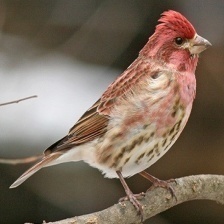
Species: PURPLE FINCH
Scientific name: HAEMORHOUS PURPUREUS
ImageNet parent category: house_finch